Nguyễn Tiến Sâm

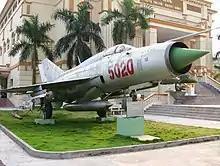
The MiG-21F94 piloted by Nguyen Tien Sam.

Nguyễn Tiến Sâm (born 1946 in Hanoi – died 2019) was a Mikoyan-Gurevich MiG-21 pilot of the Vietnamese People's Air Force, he flew with the 921st fighter regiment from 1968-72 and the 927th fighter regiment from 1972-75, and tied for fourth place amongst Vietnam War fighter aces with six kills.